Douglas P. Woodlock

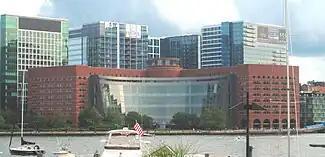
Woodlock was closely involved in the design of Boston's waterfront John Joseph Moakley United States Courthouse.

Woodlock was nominated by President Ronald Reagan on April 22, 1986, to a seat on the U.S. District Court for the District of Massachusetts vacated by Judge Wendell Arthur Garrity Jr. He was confirmed by the United States Senate on June 13, 1986, on a voice vote, and received his commission three days later. He assumed senior status on June 1, 2015.